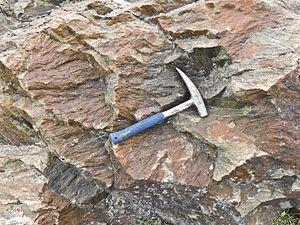
Les premiers cônes de percussion trouvés par Rondot dans un affleurement de charnockite près du village de St-Hilarion.
L'astroblème de Charlevoix désigne les restes d'un ancien cratère d'impact météoritique qui est situé dans la région de Charlevoix, au Québec. Avec un diamètre de 54 km, c'est, en date d'avril 2019, le onzième plus grand site d'impact identifié sur Terre, et le troisième plus grand au Canada, derrière ceux de Sudbury et de Manicouagan.